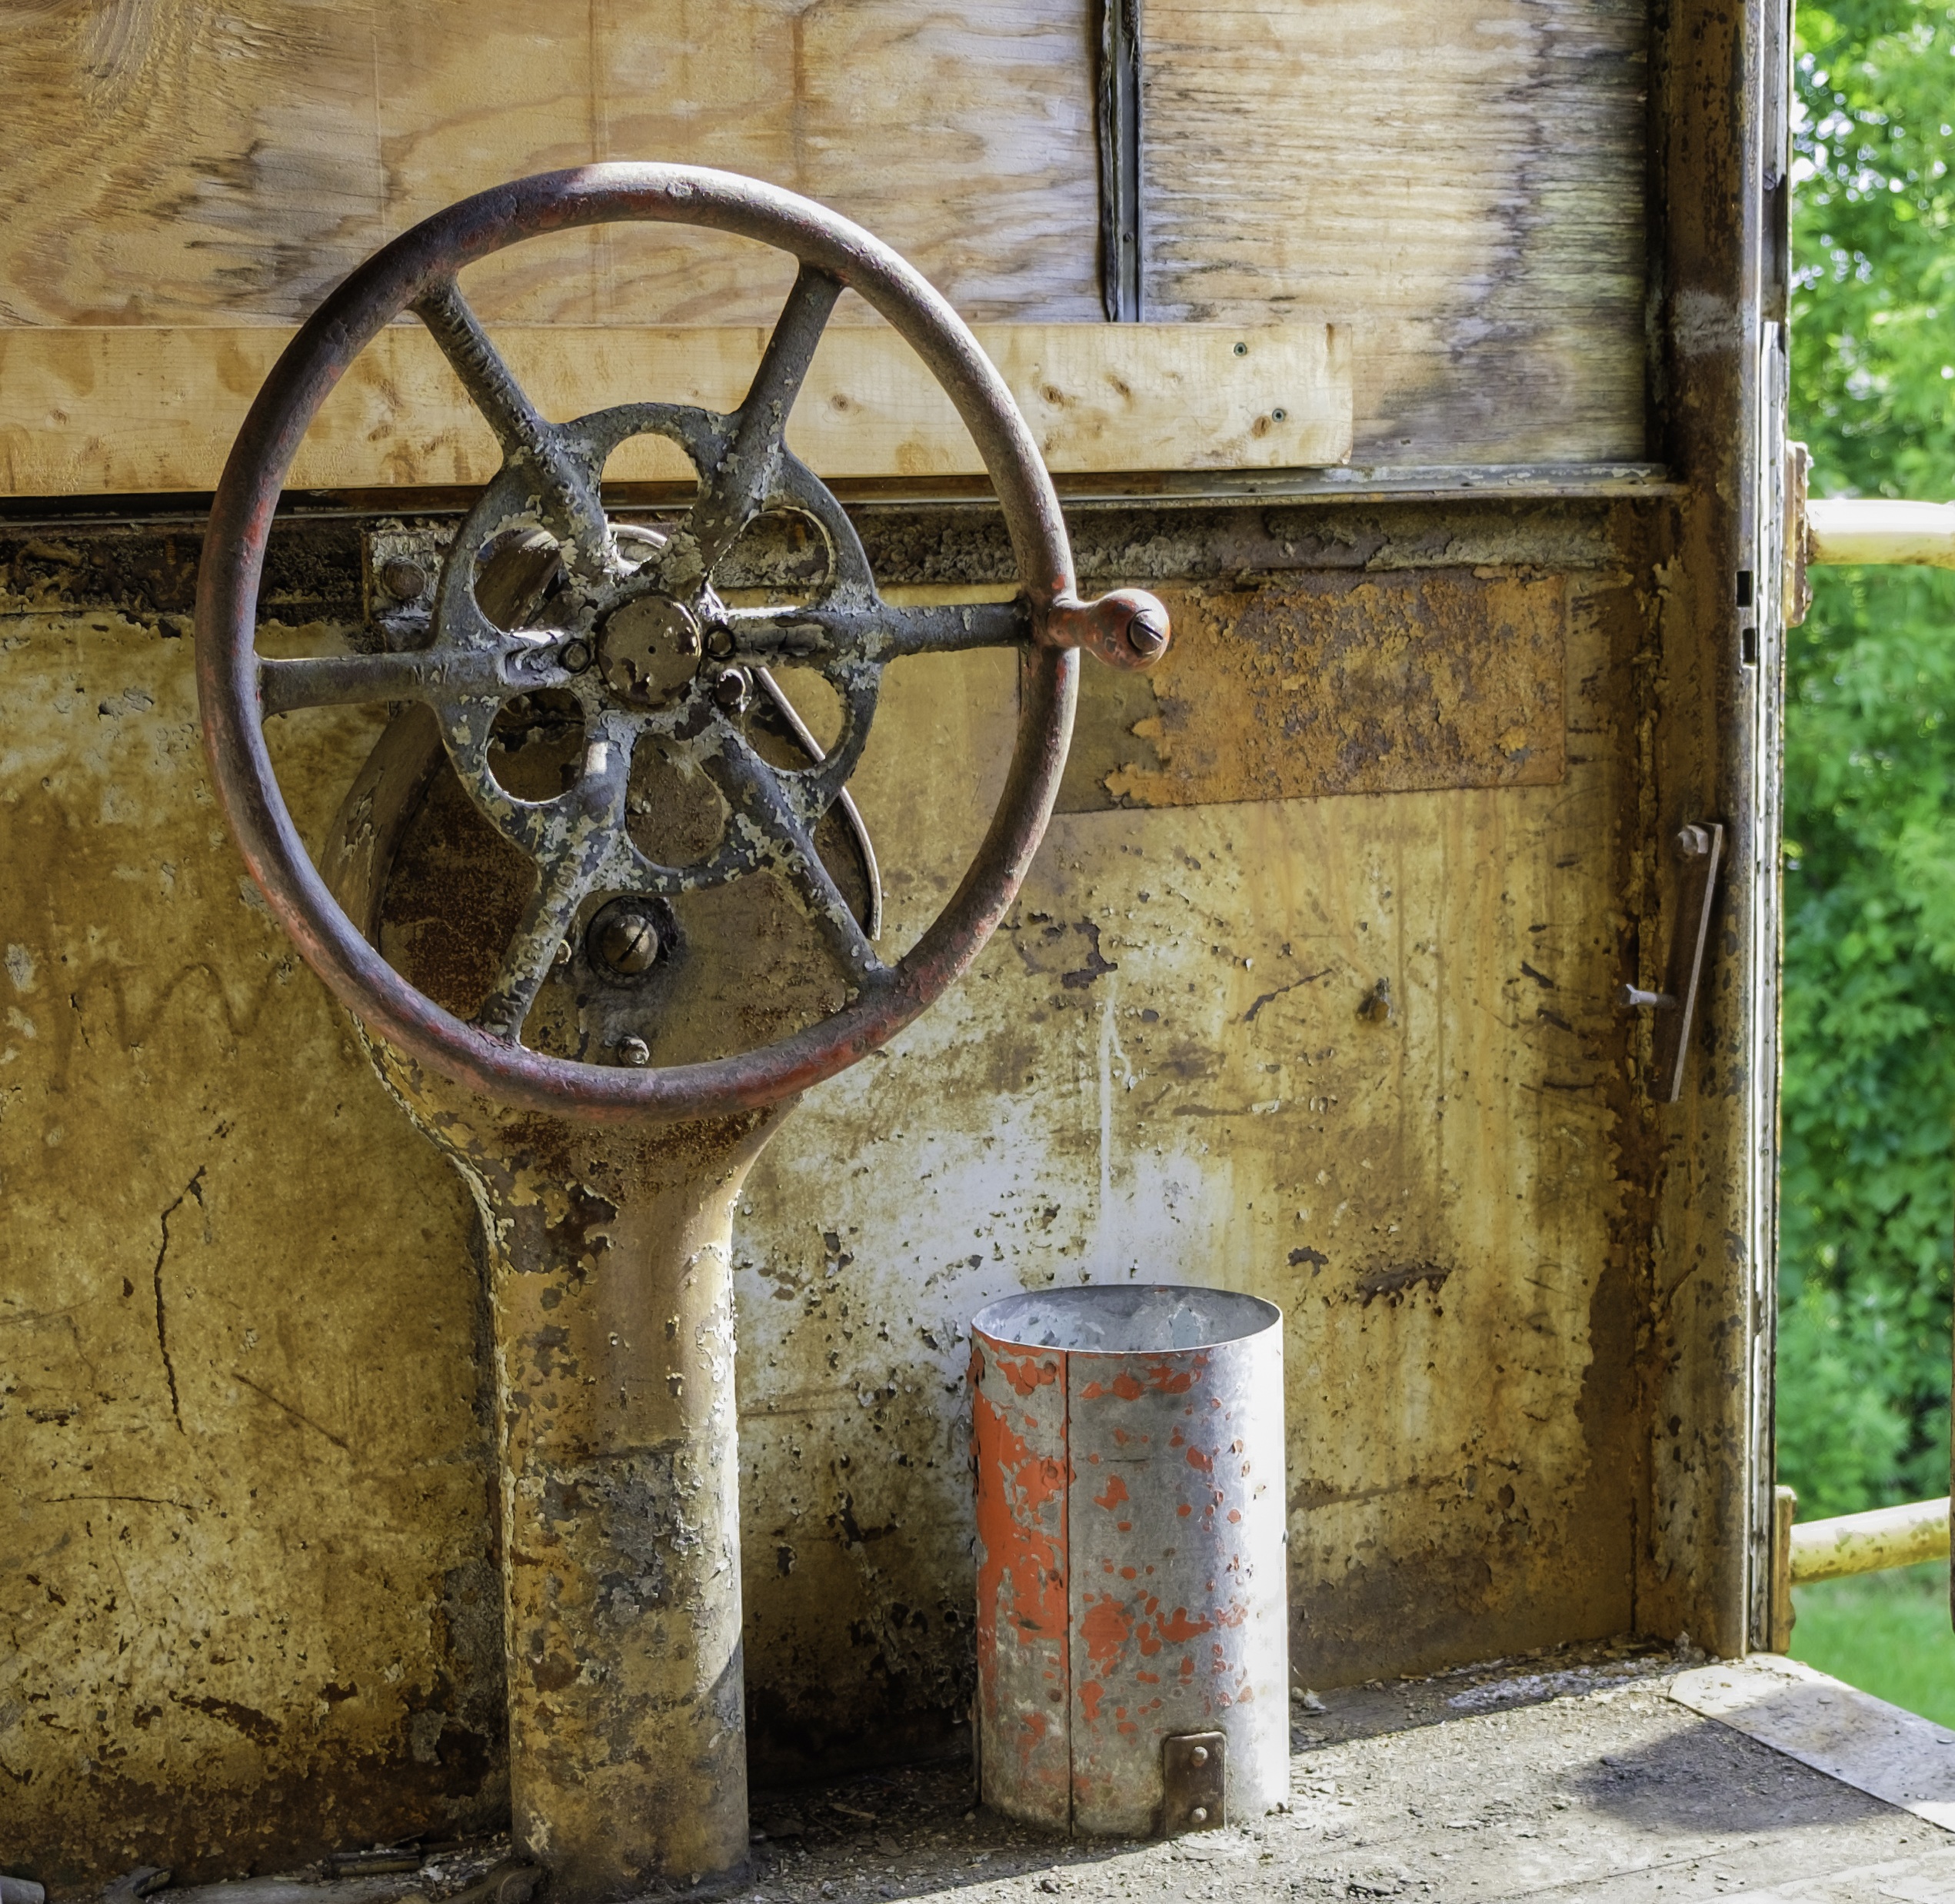
wood, track, railroad, wheel, train, transportation, iron, ancient history, rail car